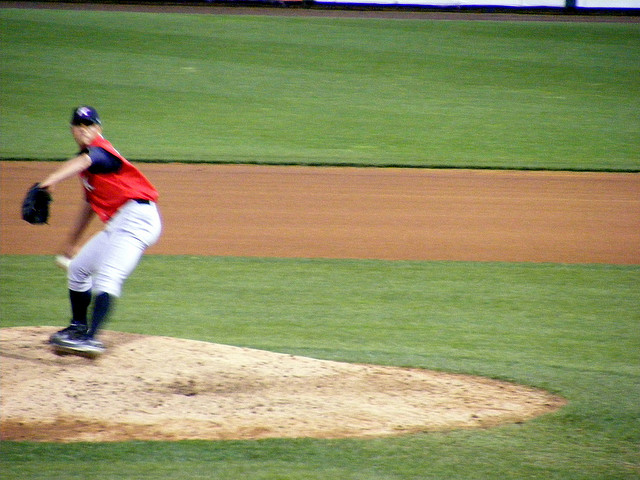
cầu thủ bóng chày đang đứng một chân trên sân chuẩn bị ném bóng